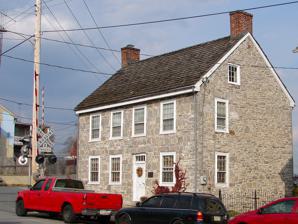
Building: Forry House
Country: United States of America
Year built: 1809
Historic house in Pennsylvania, United States United States historic place Forry House U.S. National Register of Historic Places Forry House, November 2010 Show map of Pennsylvania Show map of the United States Location 149 N. Newberry St., York, Pennsylvania Coordinates 39°57′46″N 76°44′9″W / 39.96278°N 76.73583°W / 39.96278; -76.73583 Area 0.5 acres (0.20 ha) Built 1809 Built by Forry, Rudolph NRHP reference No. 77001208 Added to NRHP December 27, 1977 Forry House is a historic home located at York , York County, Pennsylvania . Built in 1809 by Rudolph Forry, it is a 2 + 1 ⁄ 2 -story, limestone dwelling with a gable roof and two gable end brick chimneys. It was added to the National Register of Historic Places in 1977. References